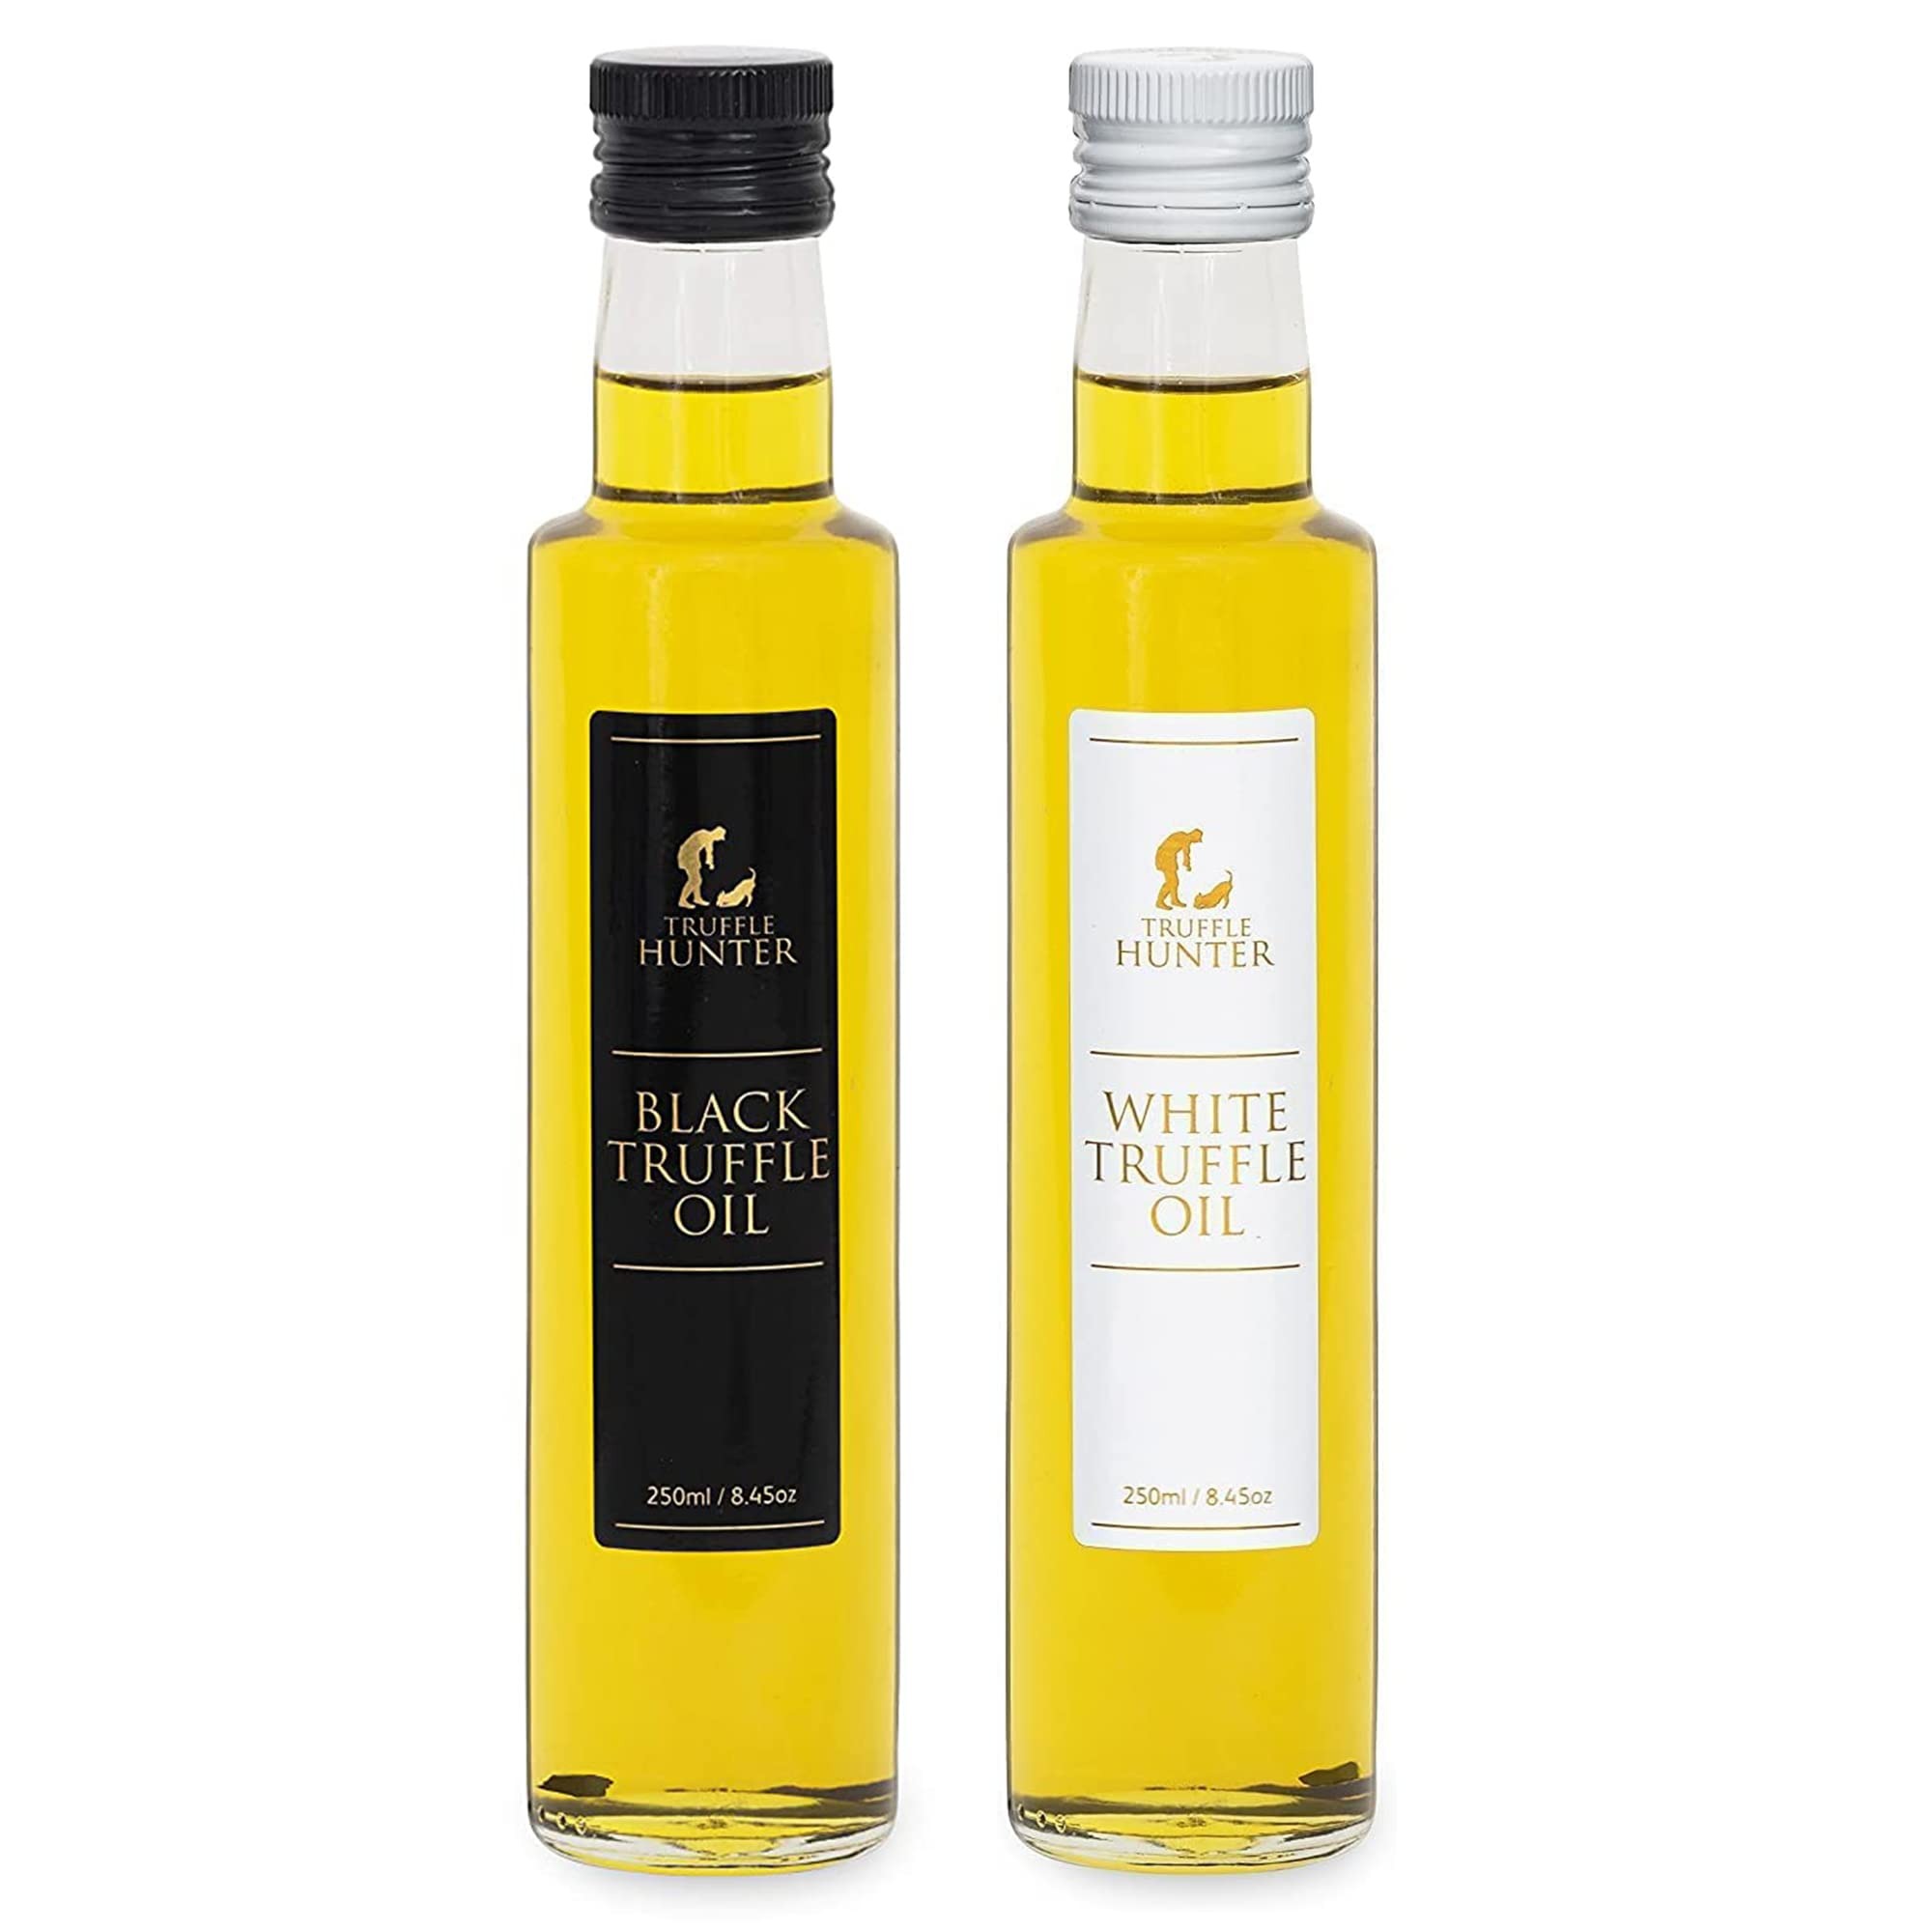
Item Name: TruffleHunter - Black & White Truffle Oil Set - Extra Virgin Olive Oil for Cooking & Seasoning - 8.45 Oz X2
Bullet Point 1: TRUFFLE OIL SET: TruffleHunter is delighted to introduce truffle oil to your kitchen! We shave fresh truffles and expertly infuse them with the highest grade olive oil available - extra virgin olive oil. Now, you can turn average recipes into delicacies
Bullet Point 2: FULL OF FLAVOR: Have the best of both worlds with our truffle flavored olive oil gift set. Use the black truffle oil for an intense earthy flavor, or the white truffle oil when you’re craving a hint of garlic
Bullet Point 3: KITCHEN ESSENTIAL: Use these luxurious truffle oils as a finishing oil, marinade, in salad dressings and more. Only a few drops are sufficient to add heavenly aroma and flavor to your dish. Bring your dishes to life
Bullet Point 4: LUXURY COOKING OIL: We’re on a mission to make truffles accessible to everybody. That’s why the same gourmet truffle oil used by professional chefs is available to you without the luxury price
Bullet Point 5: VEGAN & KOSHER: We want everyone to get to experience truffles, and so our truffle oil is suitable for vegetarians, vegan and kosher diets, as well as being halal
Product Description: For years, chefs and gourmets alike have coined various well-deserved honorary titles for this near-mythical ingredient, truffles. 10 years ago, we sourced our first truffle from the renowned Sibillini Mountains in Central Italy. Since then, our pursuit of the finest truffles has led us all over the world, including Spain, France, Italy and Croatia. White and black truffles feature extraordinary taste, aroma and nutritious value. They are also difficult and tricky to acquire; they can only be cultivated in just the right weather and soil chemistry. That’s where TruffleHunter work their magic to find, manufacture and produce unique, flavorful truffle oils! With the help of truffle hunting experts, we source & distribute assorted truffles to chefs and gourmets all over Europe. We are on a journey to make truffles accessible to everybody. TruffleHunter Truffle Oil, the perfect addition to every kitchen.
Value: 17.0
Unit: Fl Oz

Price: 66.14